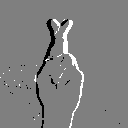
ASL letter: r